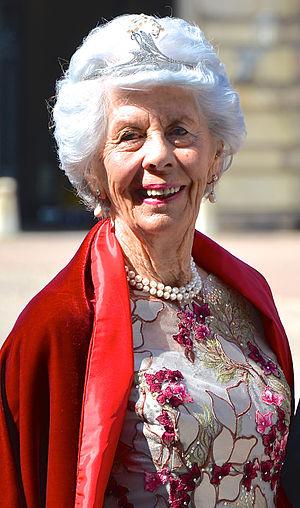
Comtesse Gunnila Bernadotte af Wisborg entrant dans l'église du château au palais royal à Stockholm dans le cadre du mariage entre la princesse Madeleine et Christopher O'Neill, le 8 Juin 2013. Svenska: Grevinnan Gunnila Bernadotte af Wisborg på väg in i slottskyrkan på Kungliga slottet i Stockholm i samband med bröllopet mellan prinsessan Madeleine och Christopher O’Neill, den 8 juni 2013.